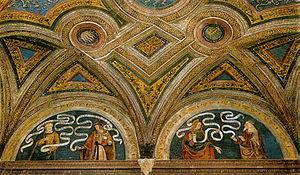
Les appartements Borgia sont une série de six pièces monumentales dans le Palais apostolique du Vatican. Elles font maintenant partie de l'accès aux Musées du Vatican où est hébergée en partie, depuis 1973, la Collection d'Art religieux moderne. Les pièces des appartements Borgia ont été créées comme la résidence privée du pape Alexandre VI et sa famille. Elles sont décorées avec une extraordinaire série de fresques de Bernardino Pinturicchio et ses adjoints réalisées entre 1492 et 1494. Après la mort du pape, les appartements ont été abandonnés. Ils sont ouverts au public depuis la fin du XIXᵉ siècle.